Islam in Spain

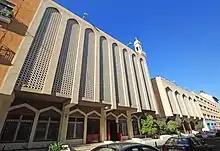
Madrid Central Mosque

The Constitution of 1978 stipulated in Article 16 that all beliefs within the Spanish society will be taken into account and the state will maintain cooperative relations with the Catholic Church as well as with other religious denominations. Furthermore, The Organic Law of Religious Liberty (LOLR) of 1980 specified in Article 7 that the state should establish Cooperation Agreements with those “"Churches, Confessions and Communities"” that had achieved 'deep-rootedness' in Spanish society, due to their scope and the number of believers. The criteria were the following ones: